William C. Eddy

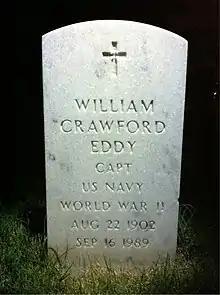
Grave at Arlington National Cemetery

William Crawford Eddy (August 22, 1902 – September 15, 1989) was an American naval officer, submariner, engineer, television producer, educator, cartoonist, artist, inventor, entrepreneur, explorer and writer.